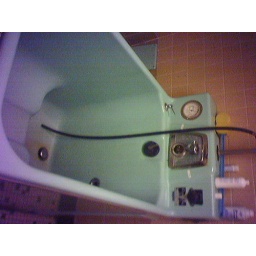
Cool retro whirlpool tub in avacado green